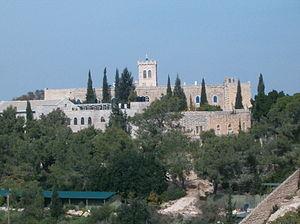
Beit Jamal est un village situé dans les collines de Judée, près de la limite sud de la ville de Bet Shemesh, où vit une communauté catholique de la congrégation des Salésiens souvent désignée par le même nom.